Rumyantsev Museum

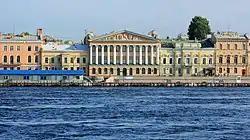
Rumyantsev house (44) is centermost, located on the English Embankment in St. Petersburg. It now houses a branch of the State Museum of the History of Saint Petersburg.

The Rumyantsev Museum evolved from the personal library and historical collection of Count Nikolay Rumyantsev (1754–1826). Its origin was in St. Petersburg in the Rumyantsev house or mansion, building number 44 on the English Embankment overlooking river Neva. After Nikolay died in 1826, his brother Sergei converted the house into a museum. It was opened to the general public in 1831, initially for one day a week, and the remaining days were for study.